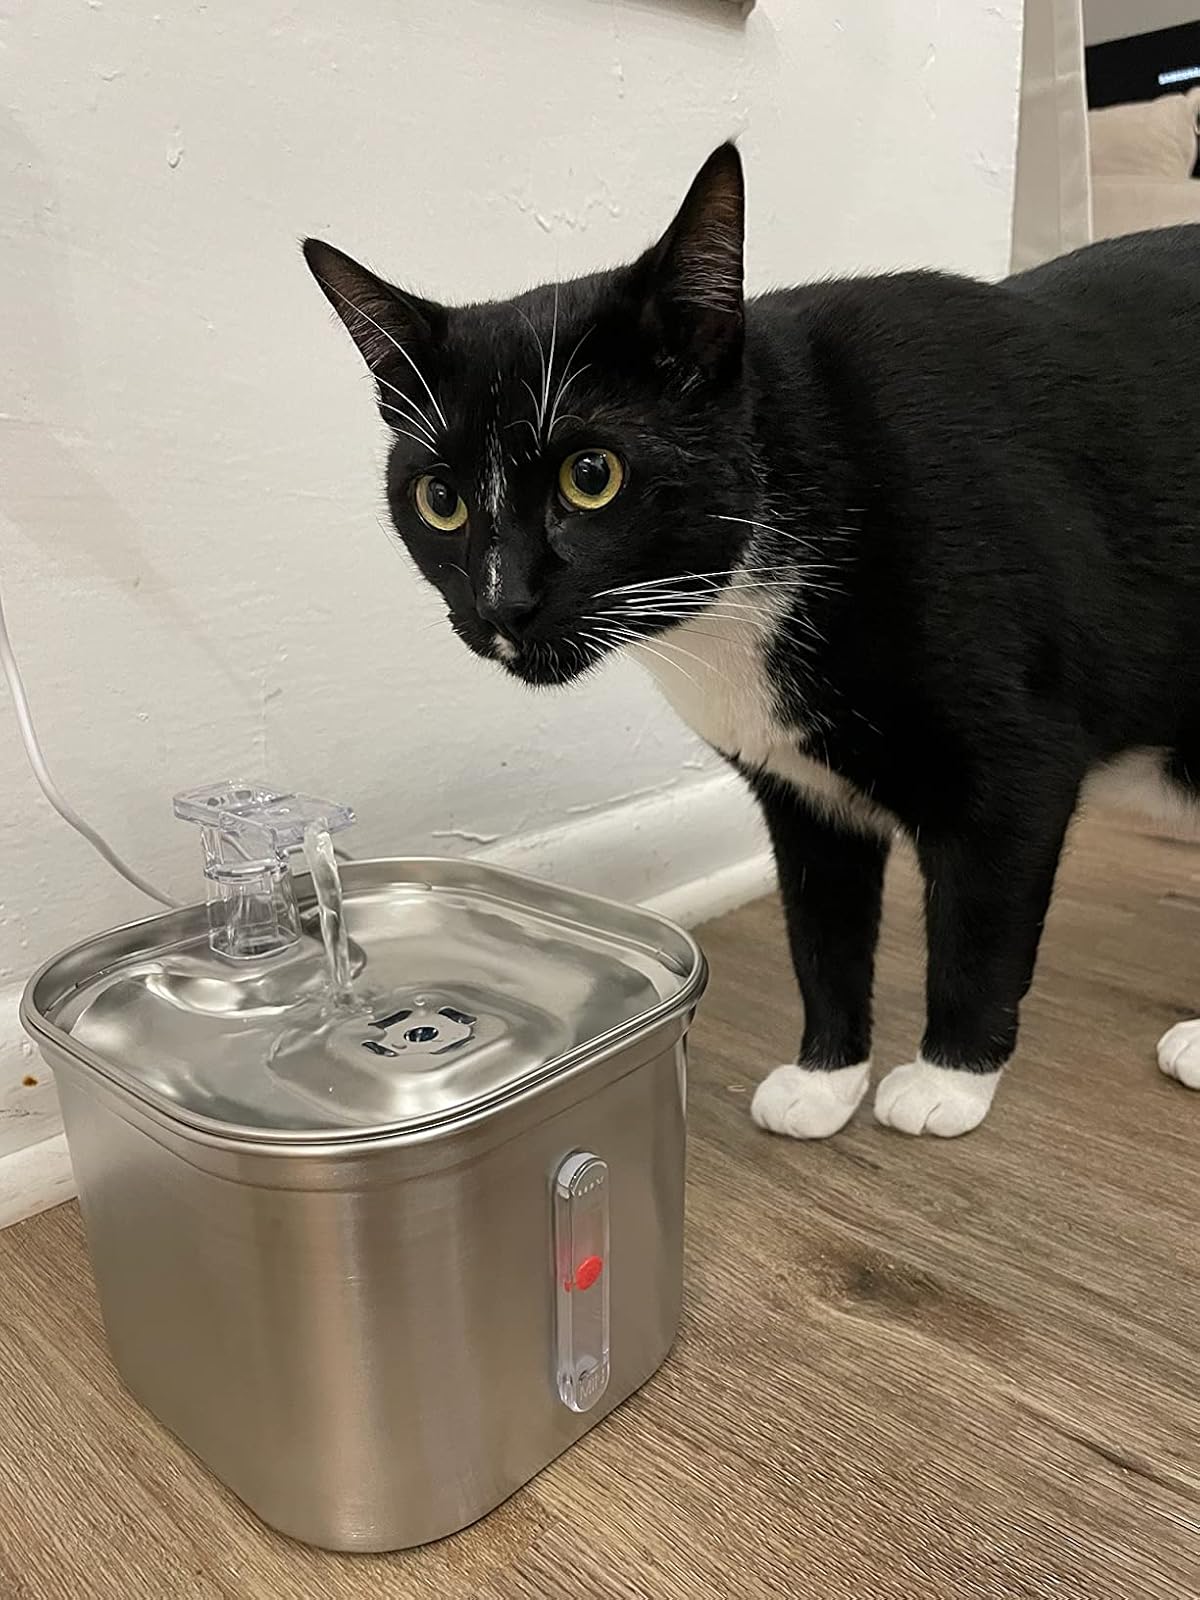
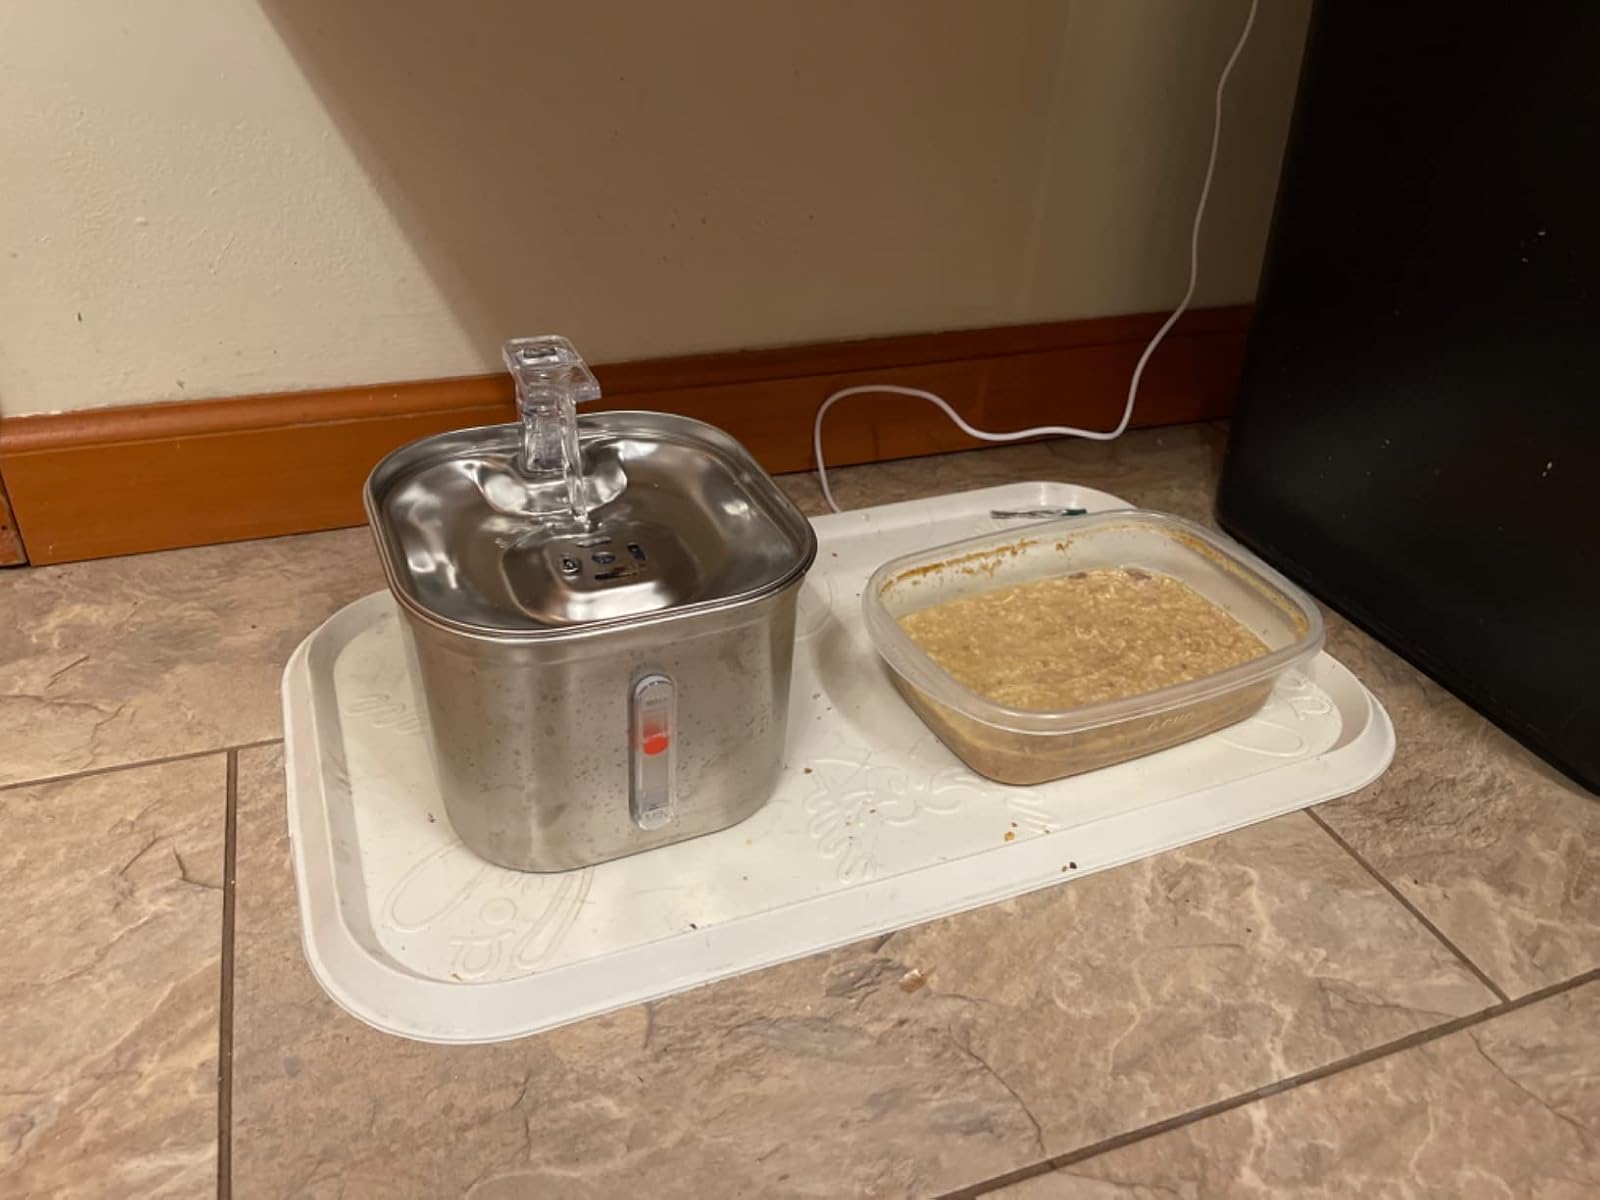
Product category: items_bowl
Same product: yes